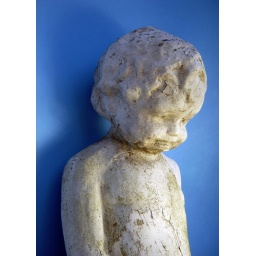
boy in blue facing right